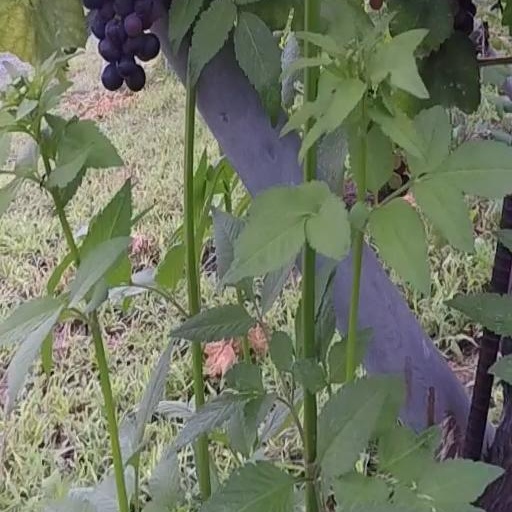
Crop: grape